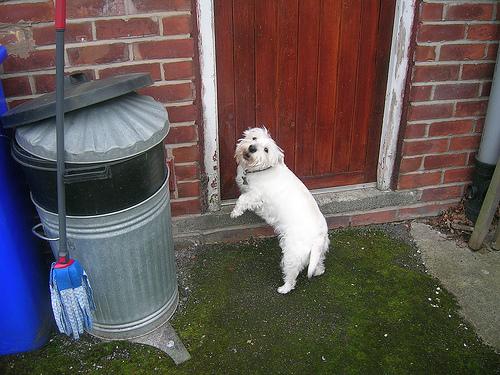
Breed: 209-n000040-West_Highland_white_terrier